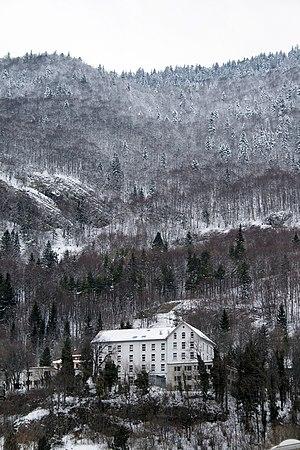
Le centre d’enregistrement et de procédure pour requérant d’asile de Vallorbe. Image tirée du film «
La forteresse est un film documentaire suisse réalisé par Fernand Melgar, sorti en 2008.